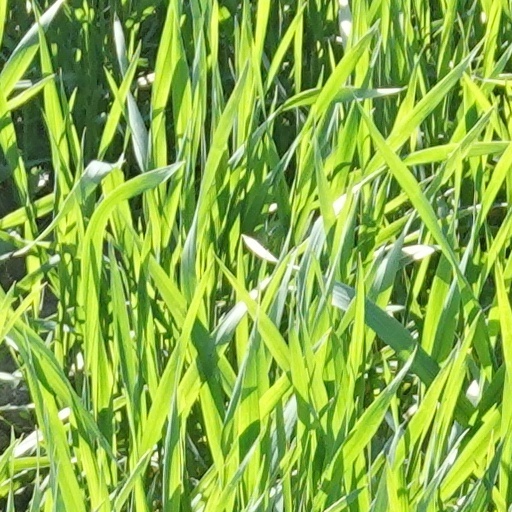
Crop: wheat